The Littlest Hobo

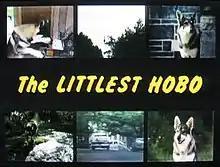
Title card of 1979-85 version

In 1979 CTV revived the series. The "New Littlest Hobo" (as it was sometimes called), which ran for six seasons, was shot on videotape rather than film. It has since been syndicated in many countries including the US and United Kingdom. In the course of its run, a mixture of well-known Canadian and Hollywood guest stars appeared such as Al Waxman, Carol Lynley, John Ireland, Megan Follows, Ted Follows, Rex Hagon, Alan Hale Jr., Jack Gilford, August Schellenberg, DeForest Kelley, Ray Walston, Morey Amsterdam, Jeff Wincott, Michael Wincott, Michael Ironside, Patrick Macnee, Abe Vigoda, Saul Rubinek, John Vernon, Wendy Crewson, Keenan Wynn (who also previously appeared in the original 1963–1965 series), Chris Makepeace, Karen Kain, Vic Morrow, Andrew Prine, Lynda Day George, Nerene Virgin, Tedde Moore, Sammy Snyders, Henry Gibson (who also previously appeared in the original 1963–1965 series), John Carradine, Leslie Nielsen, Anne Francis, Geraint Wyn Davies, and Jayne Eastwood. Mike Myers appears as Tommy in episode 10 "Boy on Wheels".